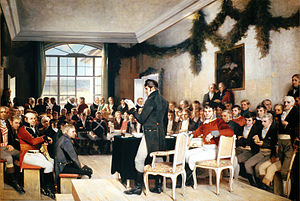
Oscar Wergeland (maler)
Maleriet Riksforsamlingen på Eidsvoll 1814, som hænger i Stortinget
"Oscar Arnold Wergeland var en norsk maler. Han var nevø af ""Eidsvoldsmand"" Nicolai Wergeland og fætter til Camilla Collett, Henrik Wergeland og Oscar Wergeland.